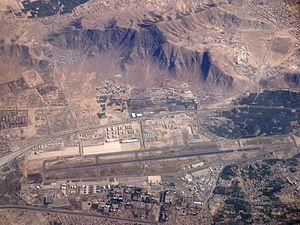
L'aéroport international de Kaboul, code AITA : KBL • code OACI : OAKB, parfois appelé Aéroport de Khwaja Rawash, est situé à 2 kilomètres du centre-ville de Kaboul, en Afghanistan. L'aéroport est couramment appelé KAIA.